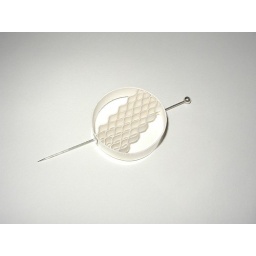
Handmade brooch. Fabricated with textured sheet silver and handmade paper. Inspired by the ancient art of paper crafts, origami